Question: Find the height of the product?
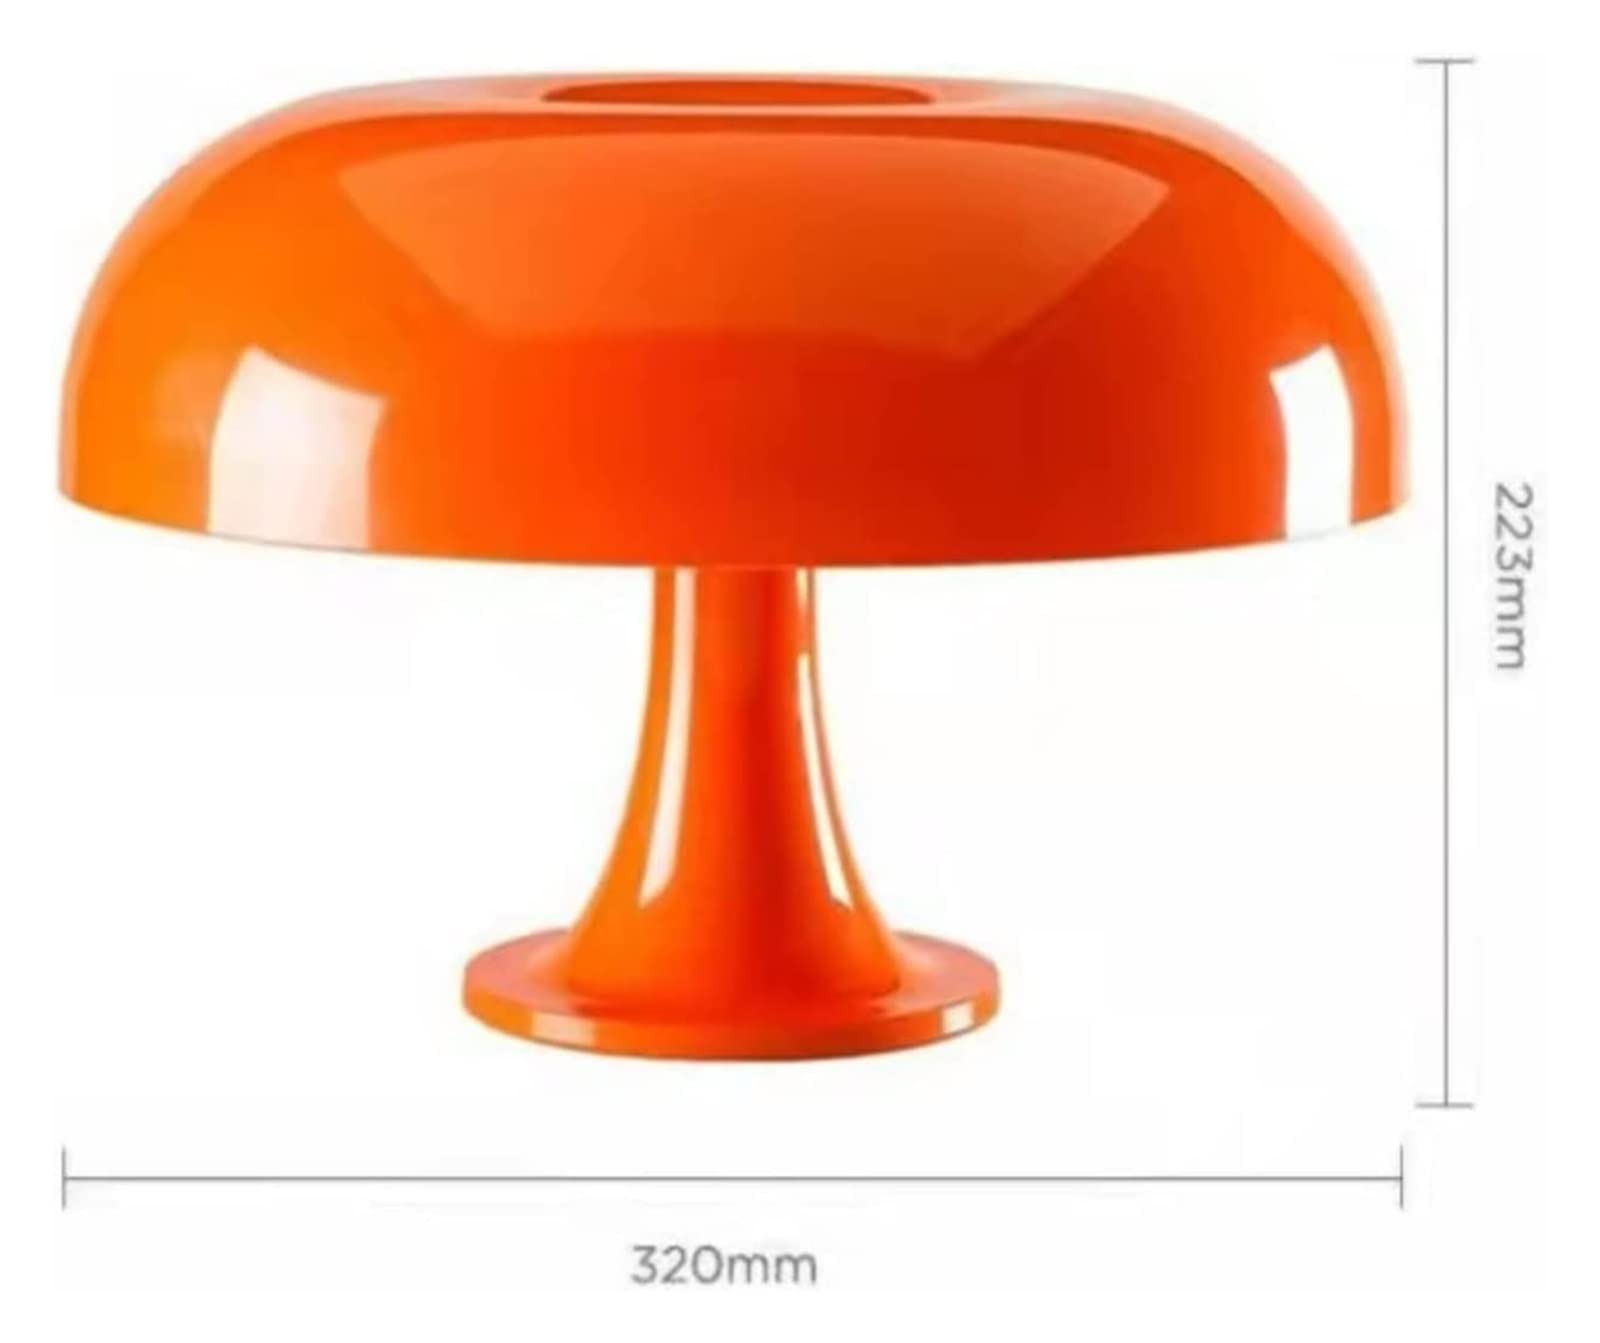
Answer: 223.0 millimetre